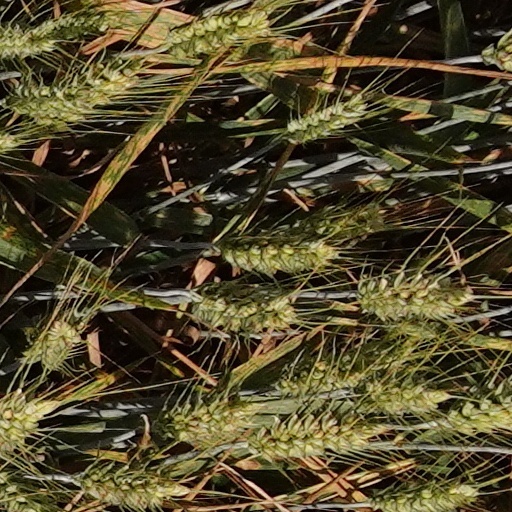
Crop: wheat